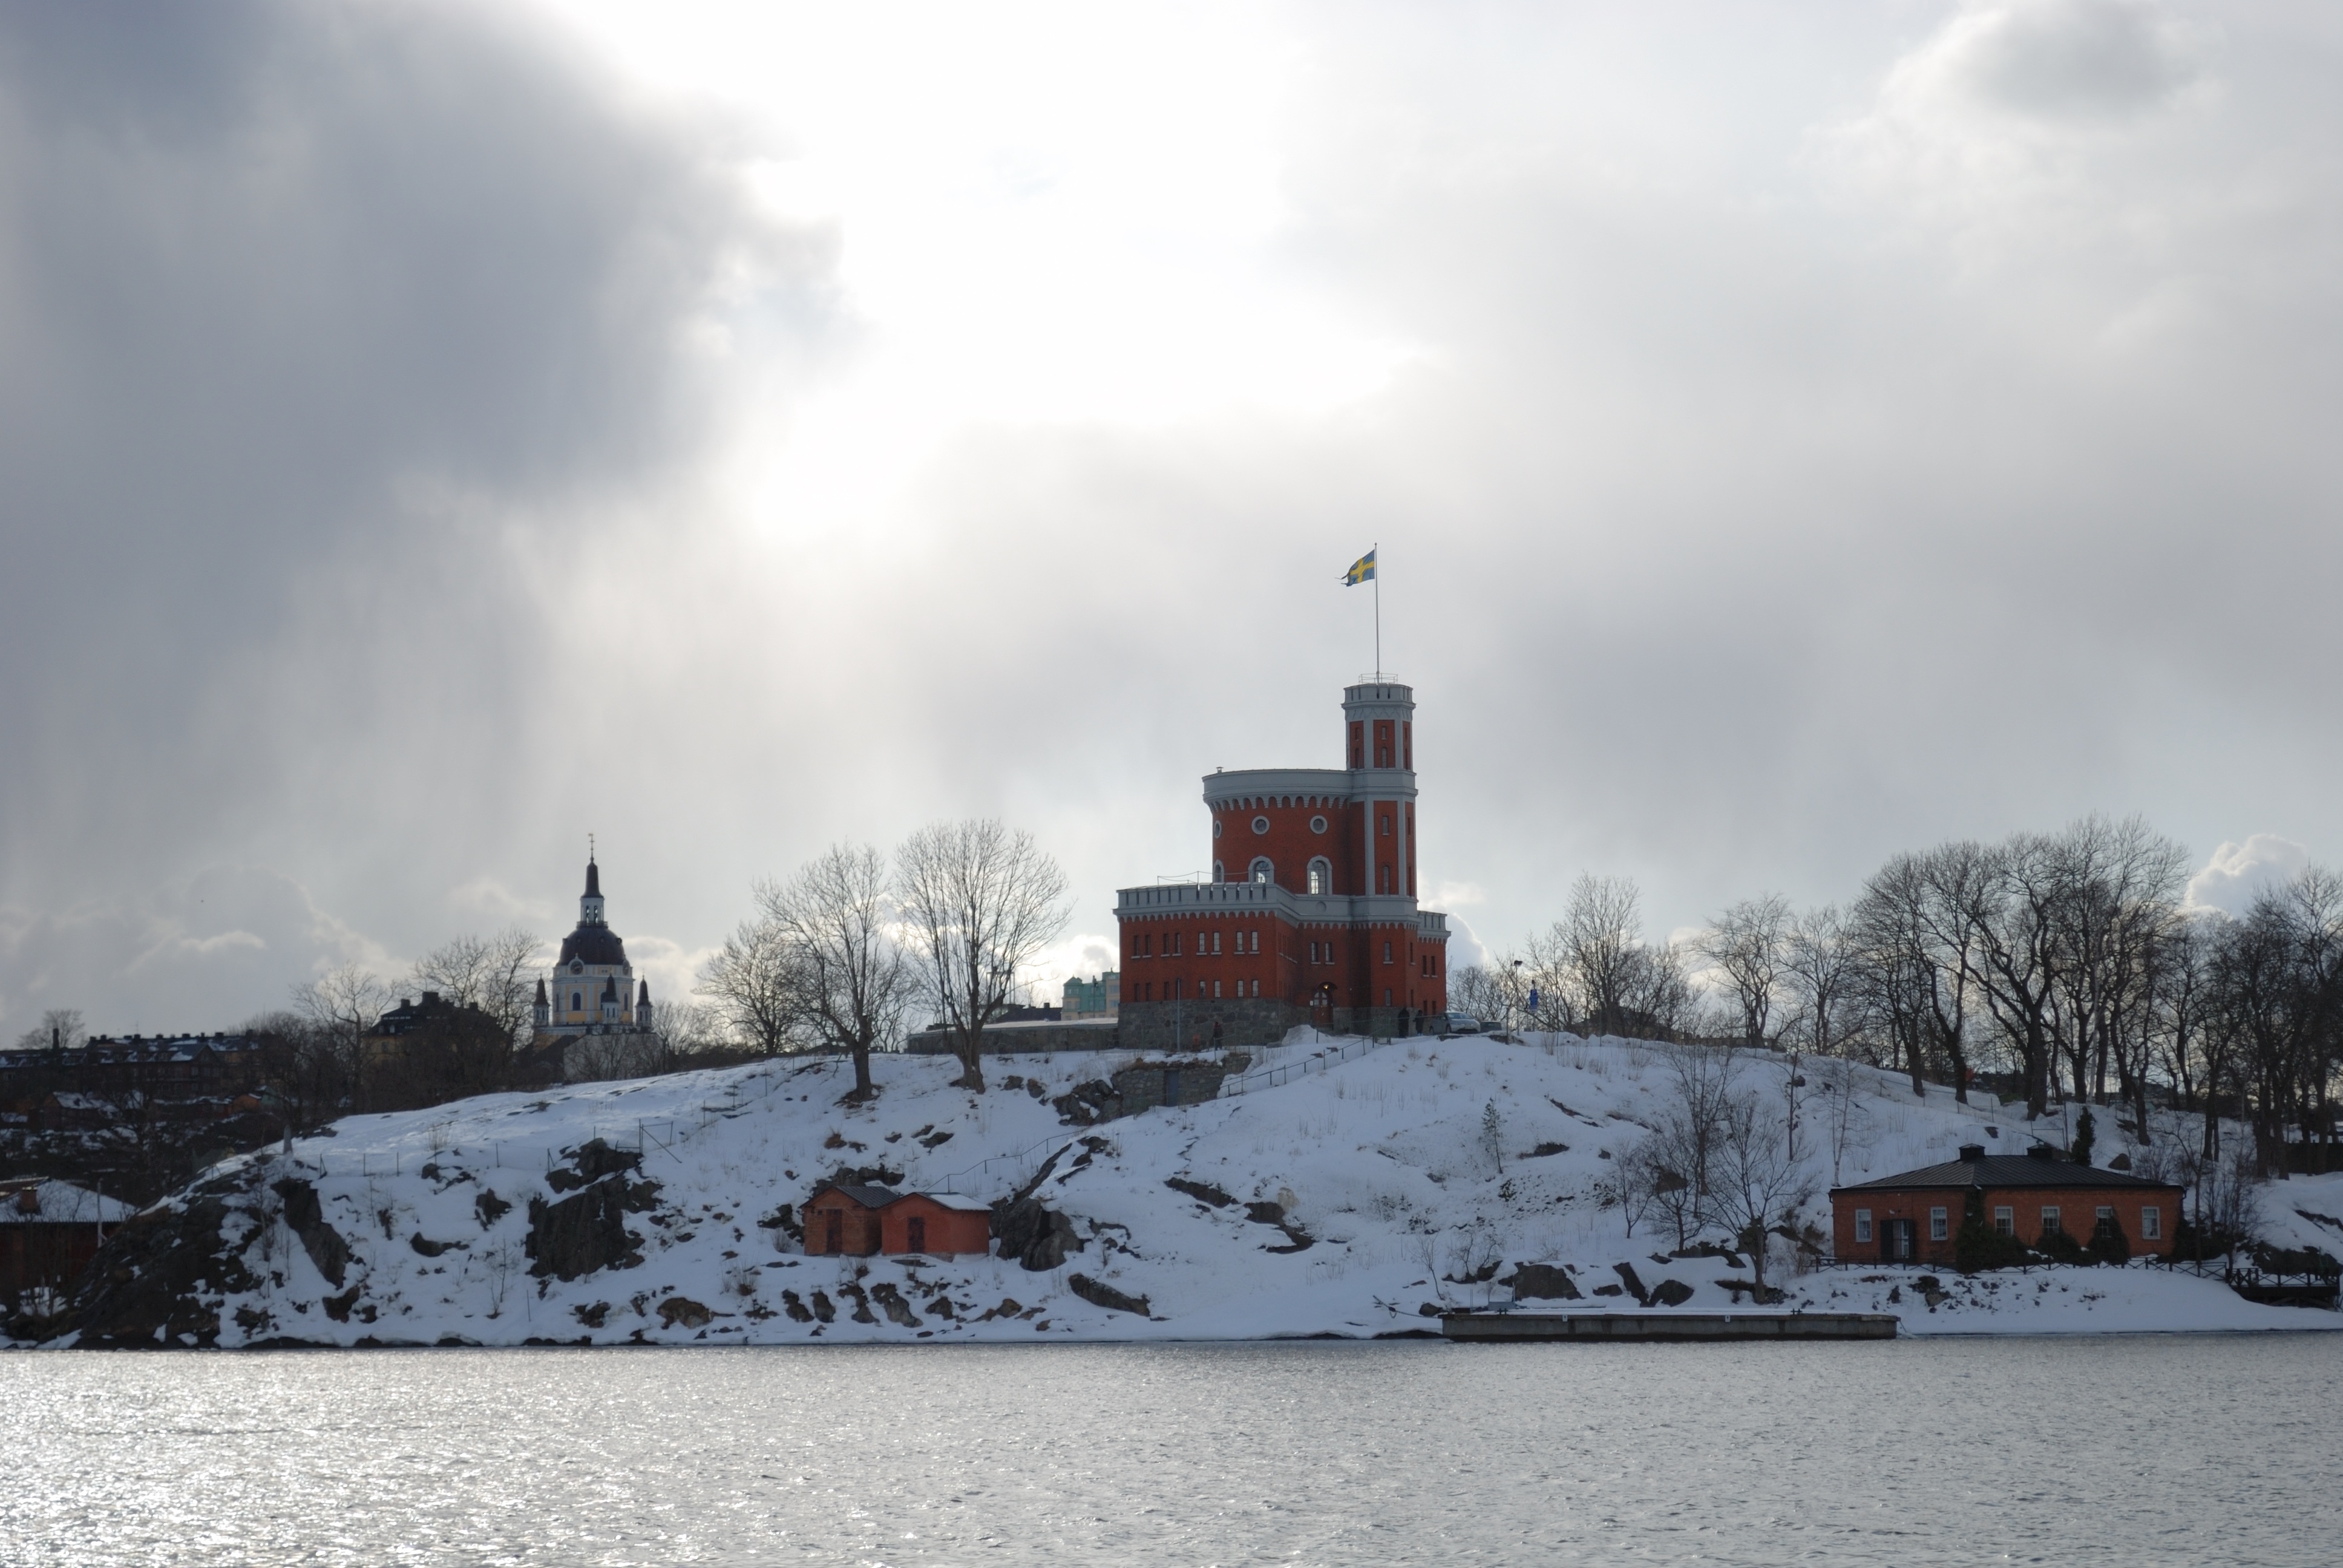
snow, winter, tower, weather, arctic, season, waterway, stockholm, kastellholmen, catherine's church